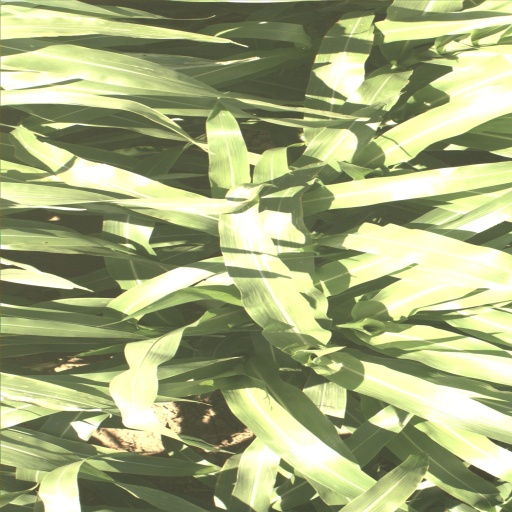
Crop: sorghum